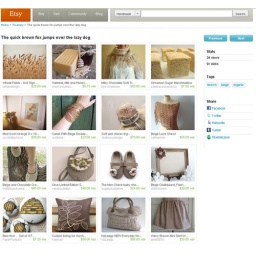
Treasury - The quick brown fox jumps over the lazy dog